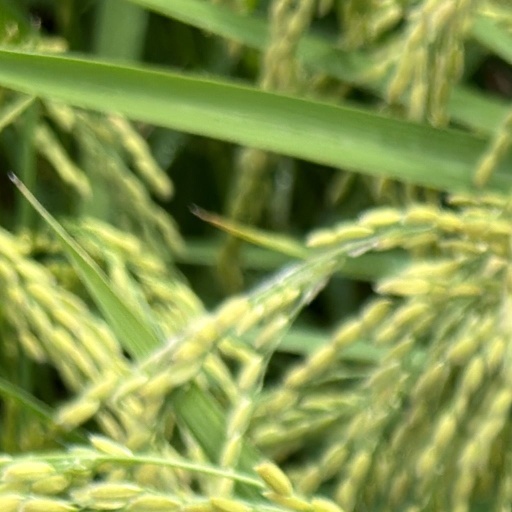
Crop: rice